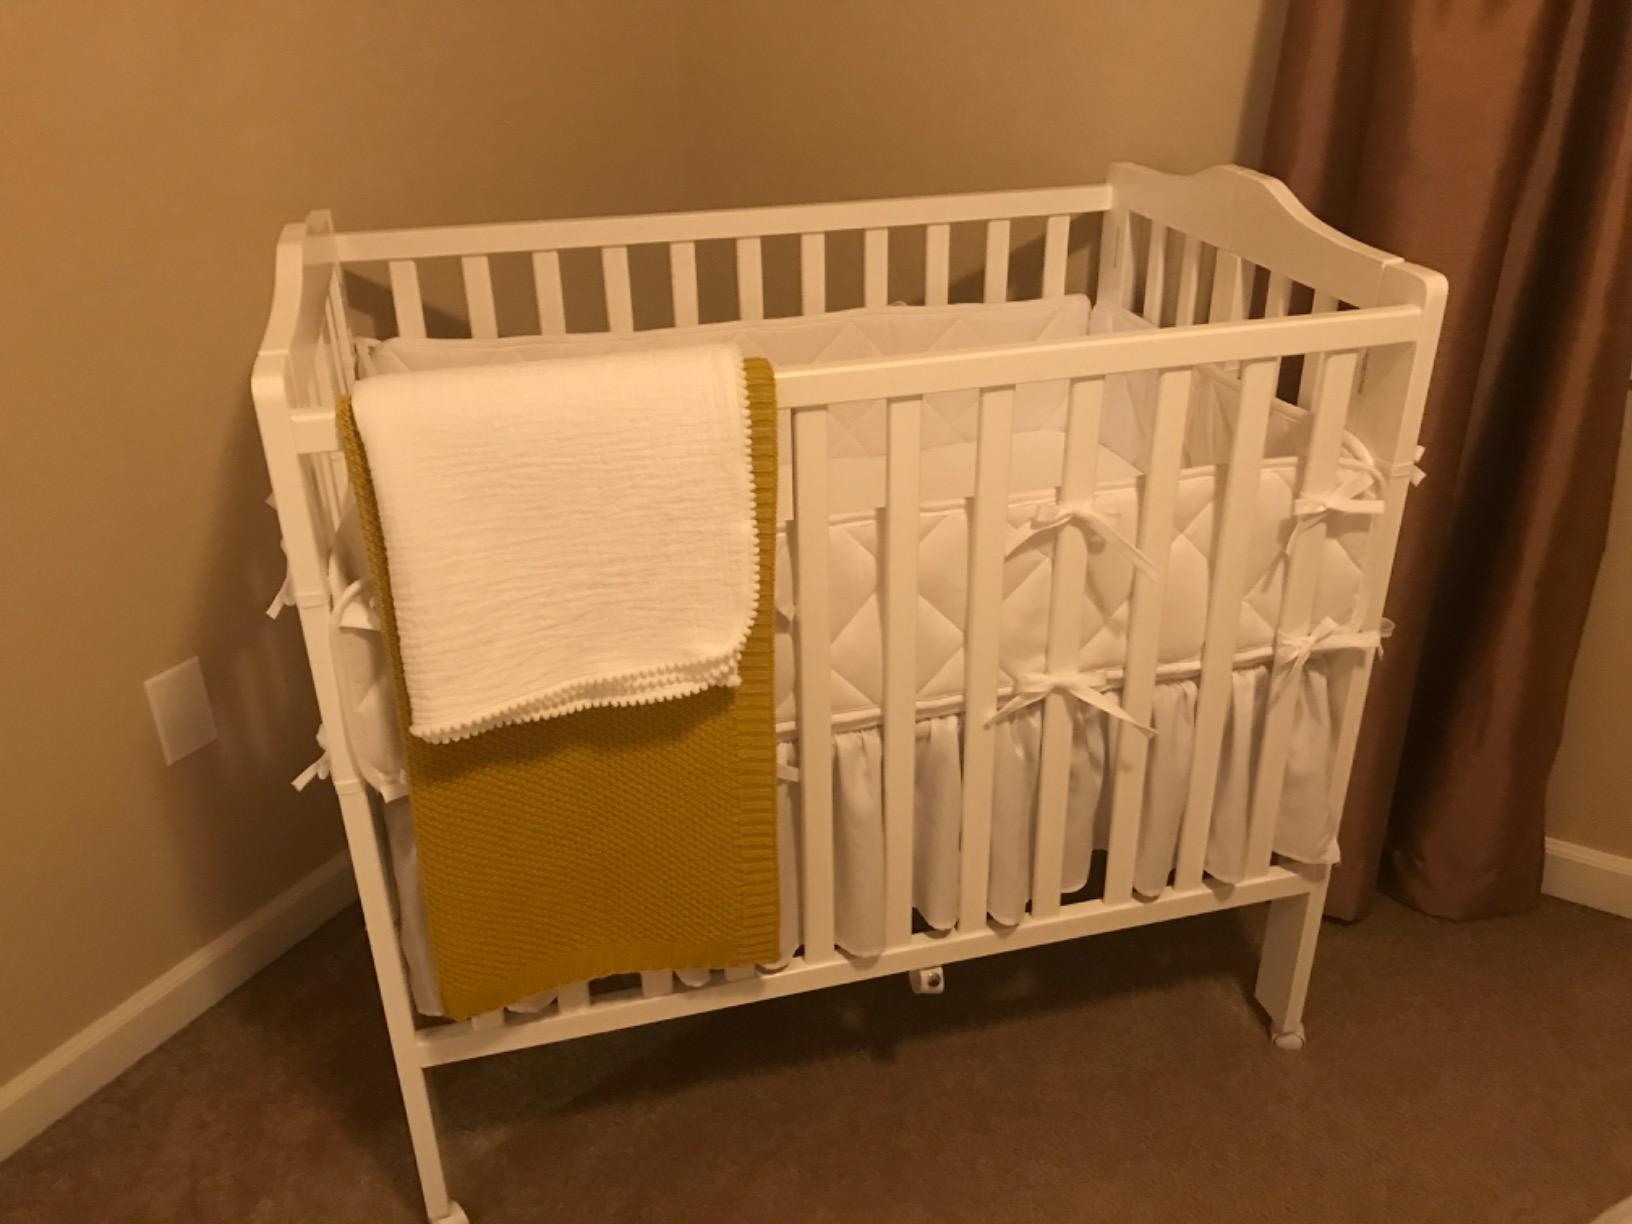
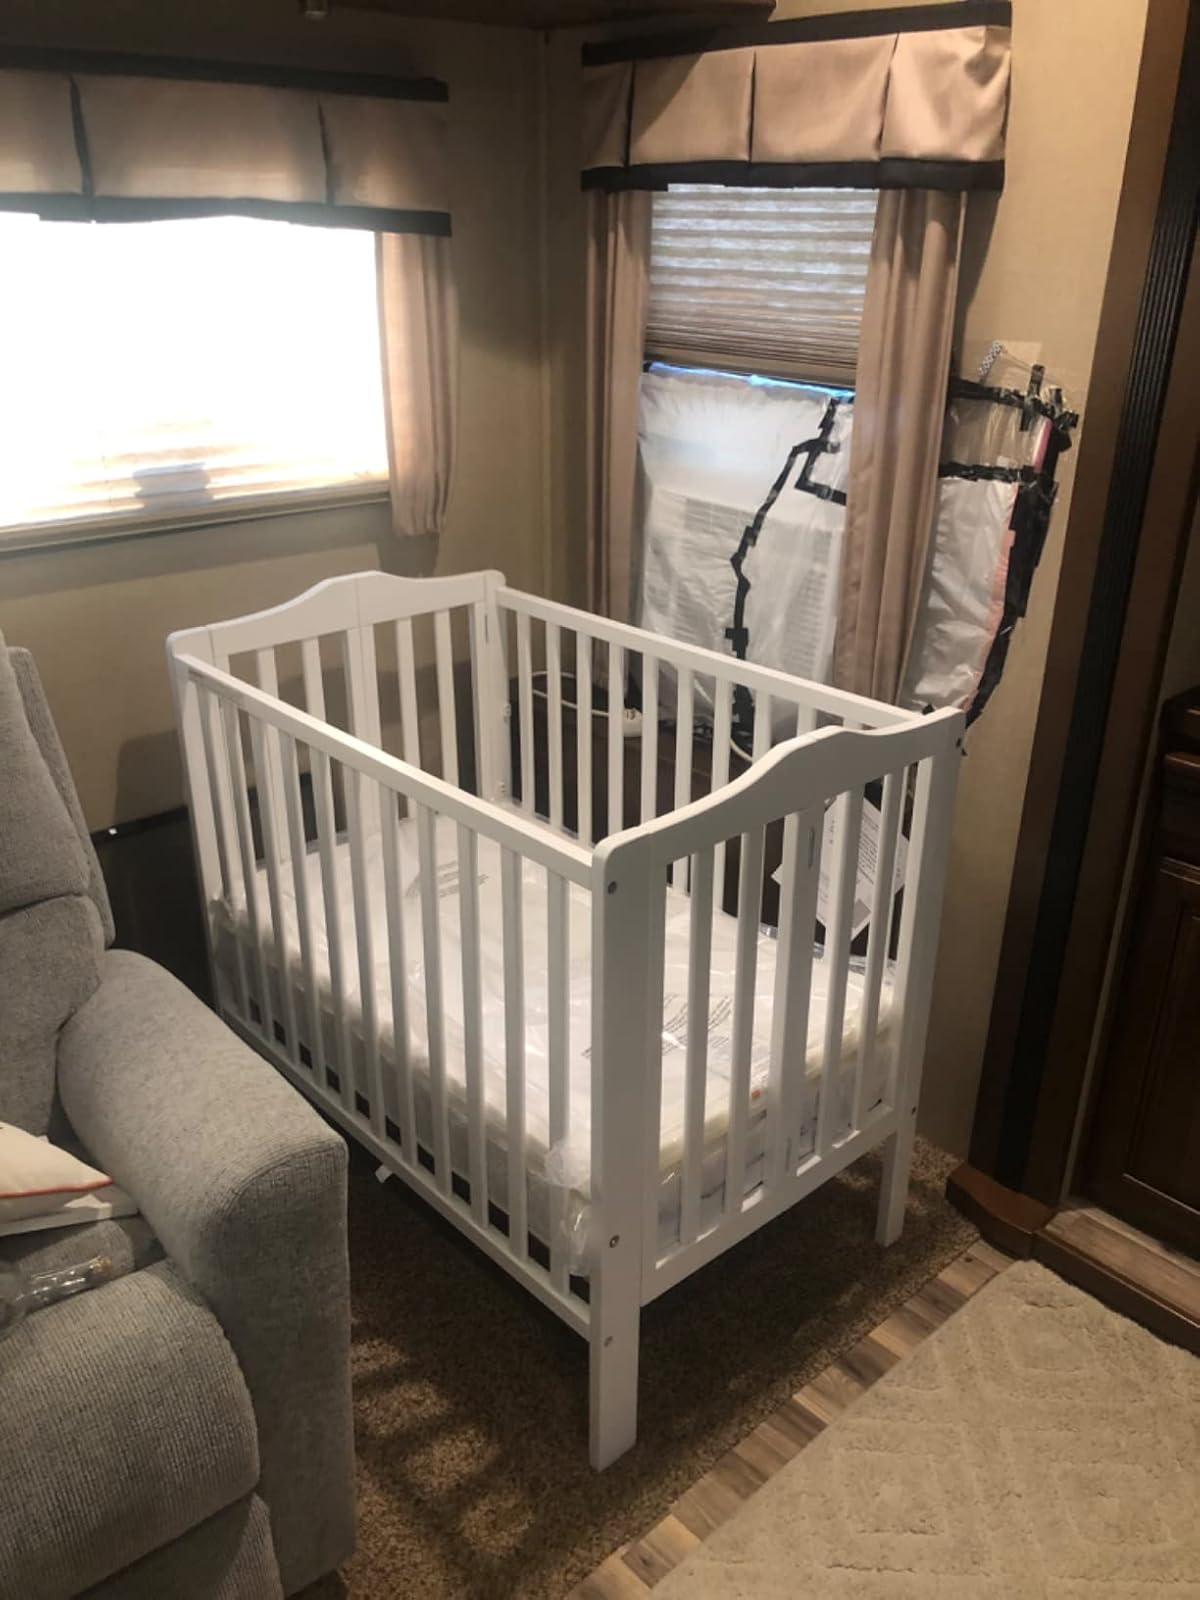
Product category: products_crib
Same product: yes